Cordova, Alaska

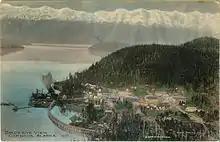
1910 postcard of Cordova, Alaska.

In 1790, the inlet in front of the current Cordova townsite was named Puerto Cordova by Spanish explorer Salvador Fidalgo. The city of Cordova was named after it, although the inlet itself was later renamed the Orca Inlet. Cordova proper was founded as a result of the discovery of high-grade copper ore at Kennecott, north of Cordova. A group of surveyors from Valdez laid out a town site and Michael James Heney purchased half the land for the terminus of the Copper River and Northwestern Railway after determining that the neighboring town of Katalla was a poor harbor. Heney and his crew held a brief ceremony to organize the town on March 26, 1906. A week later, crews arrived to begin work on the railroad. The first lots in the new town site, making up the heart of present-day Cordova, were sold at auction in May 1908. As the railroad grew, so did the town. Eventually schools, businesses, a hospital, and utilities were established. After the railroad was completed, Cordova became the transportation hub for the ore coming out of Kennecott. From 1911 to 1938, more than 200 million tons of copper ore were transported through Cordova.